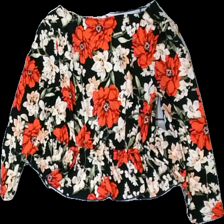
View: back
Type: Top
Category: Ladies
Brand: Gina Tricot
Colors: Pink, Red, Multicolor, Green
Material: 100% Polyester
Pattern: Floral print
Cut: Regular
Size: XS
Price range: 50-100
Recommended usage: Reuse
Description: Cropped top with peplum and knot and a floral print